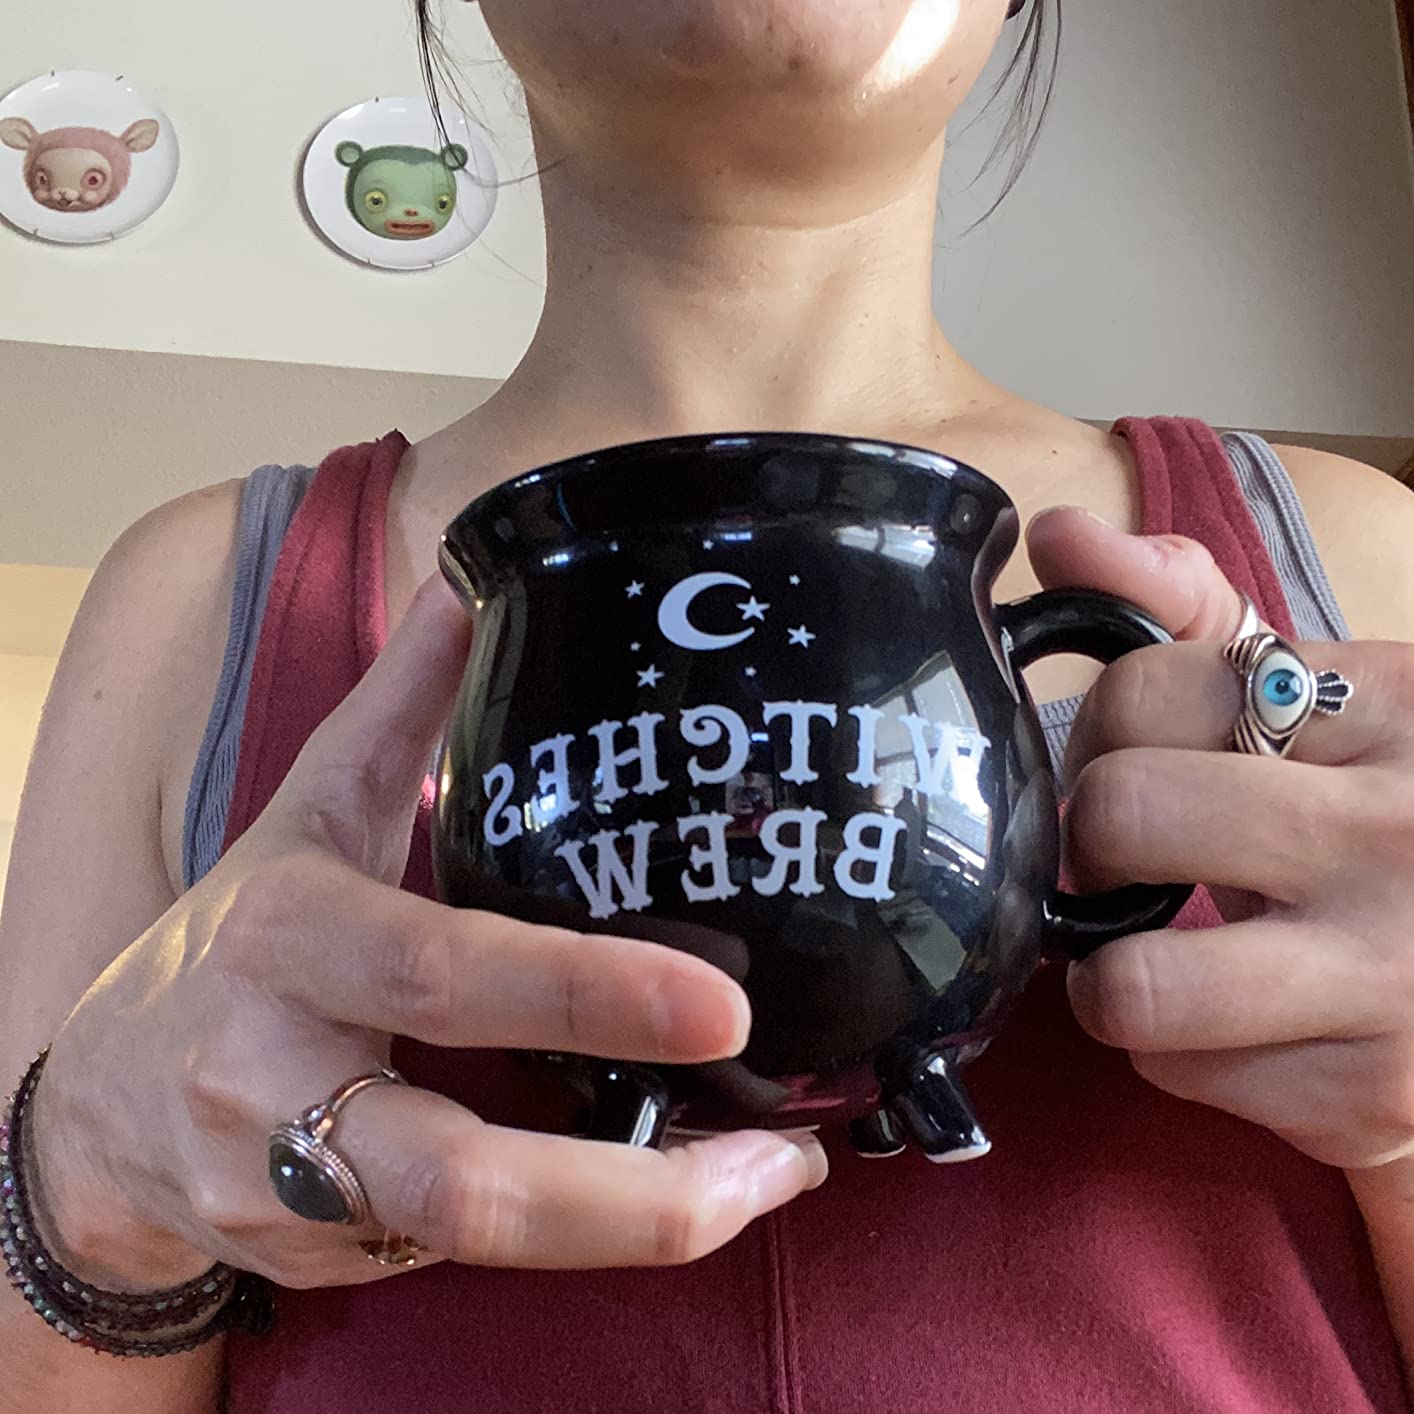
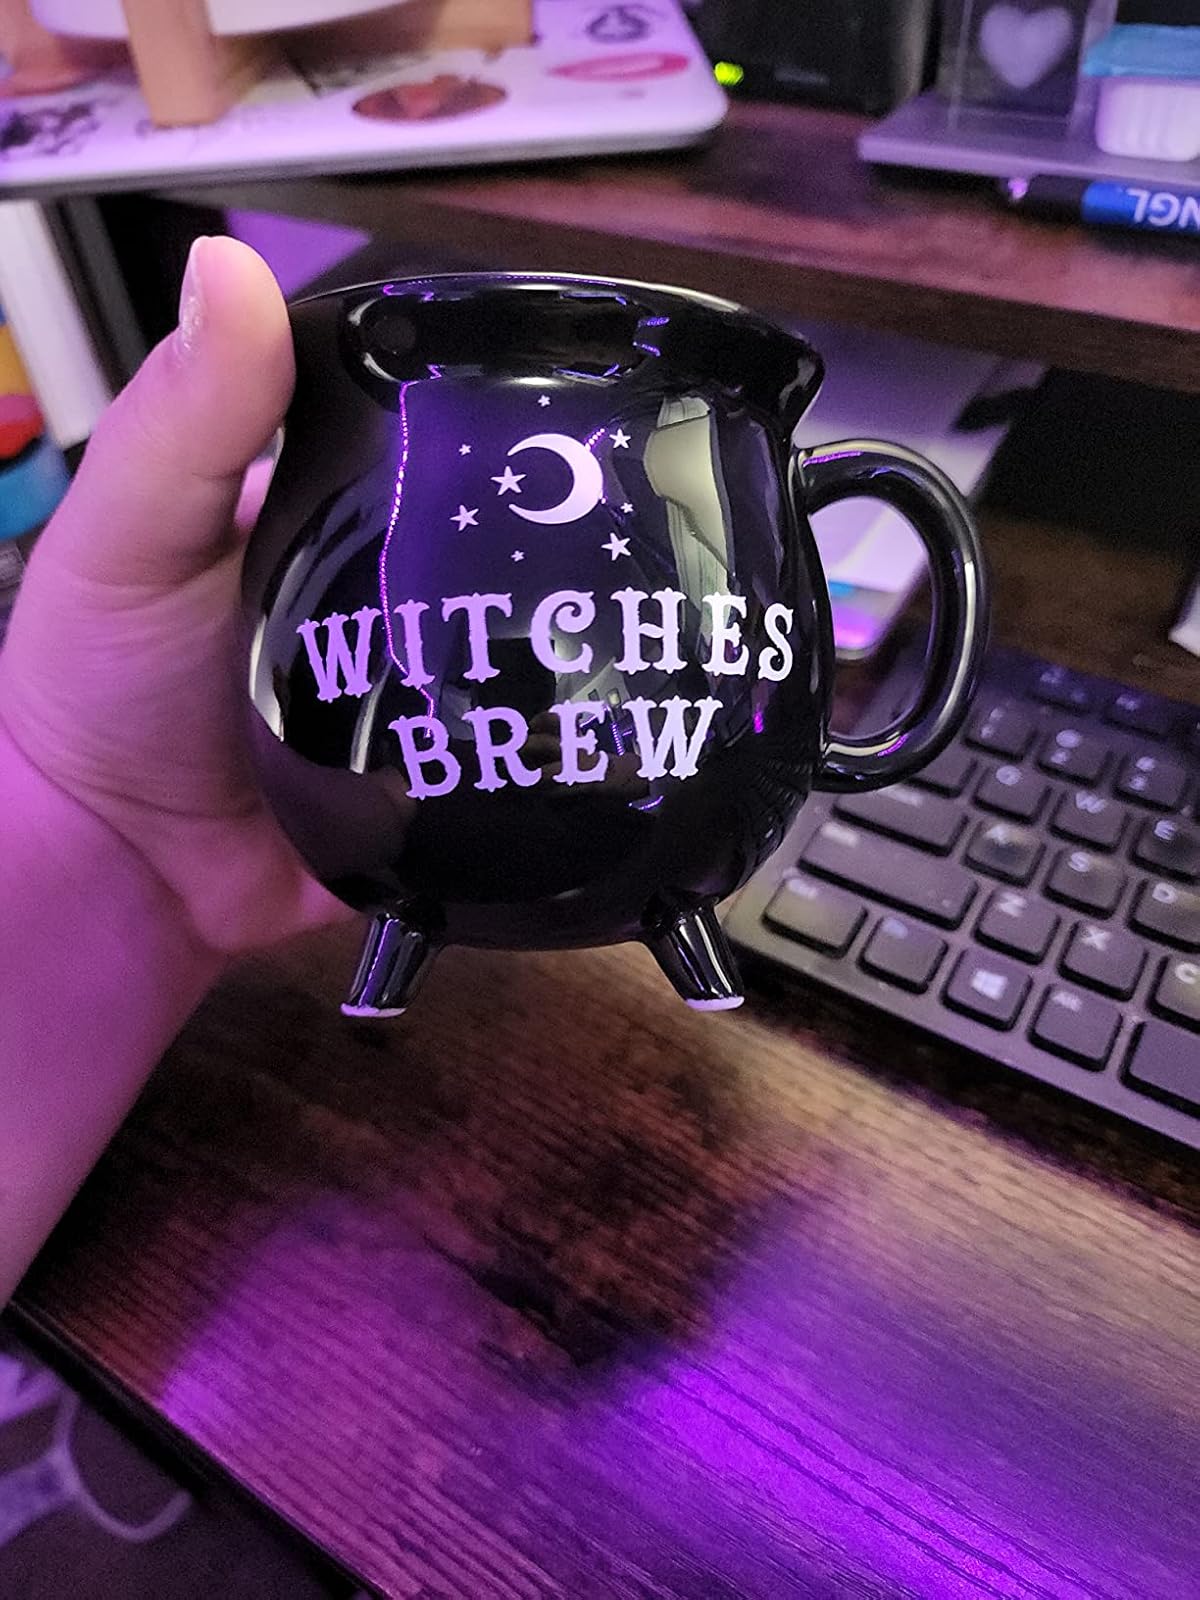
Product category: items_mug
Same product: yes